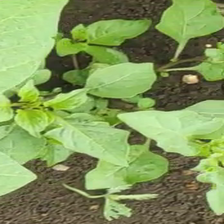
Weed species: Lamber_Quarter_plant(Chenopodium )